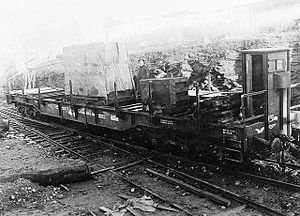
Solbergfossbanen
Solbergfoss i 1920.
Solbergfossbanen var en 7,9 km lang privatbane fra Askim til Solbergfoss ved Glomma i Norge. Banen havde forbindelse til Indre Østfoldbanen ved Askim Station. Den blev bygget af Oslo kommune og stod færdig i 1917. Banen blev anlagt for at transportere materialer til Solbergfoss kraftverk, der blev opført i 1913-1924. Banen blev benyttet til godstrafik mens opførelsen stod på og indtil 1937. Persontrafikken varede fra 1920 og indtil banens nedlæggelse i 1964. Fra 1928 blev banen betjent af skinnebusser.